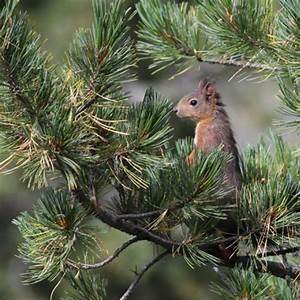
squirrel